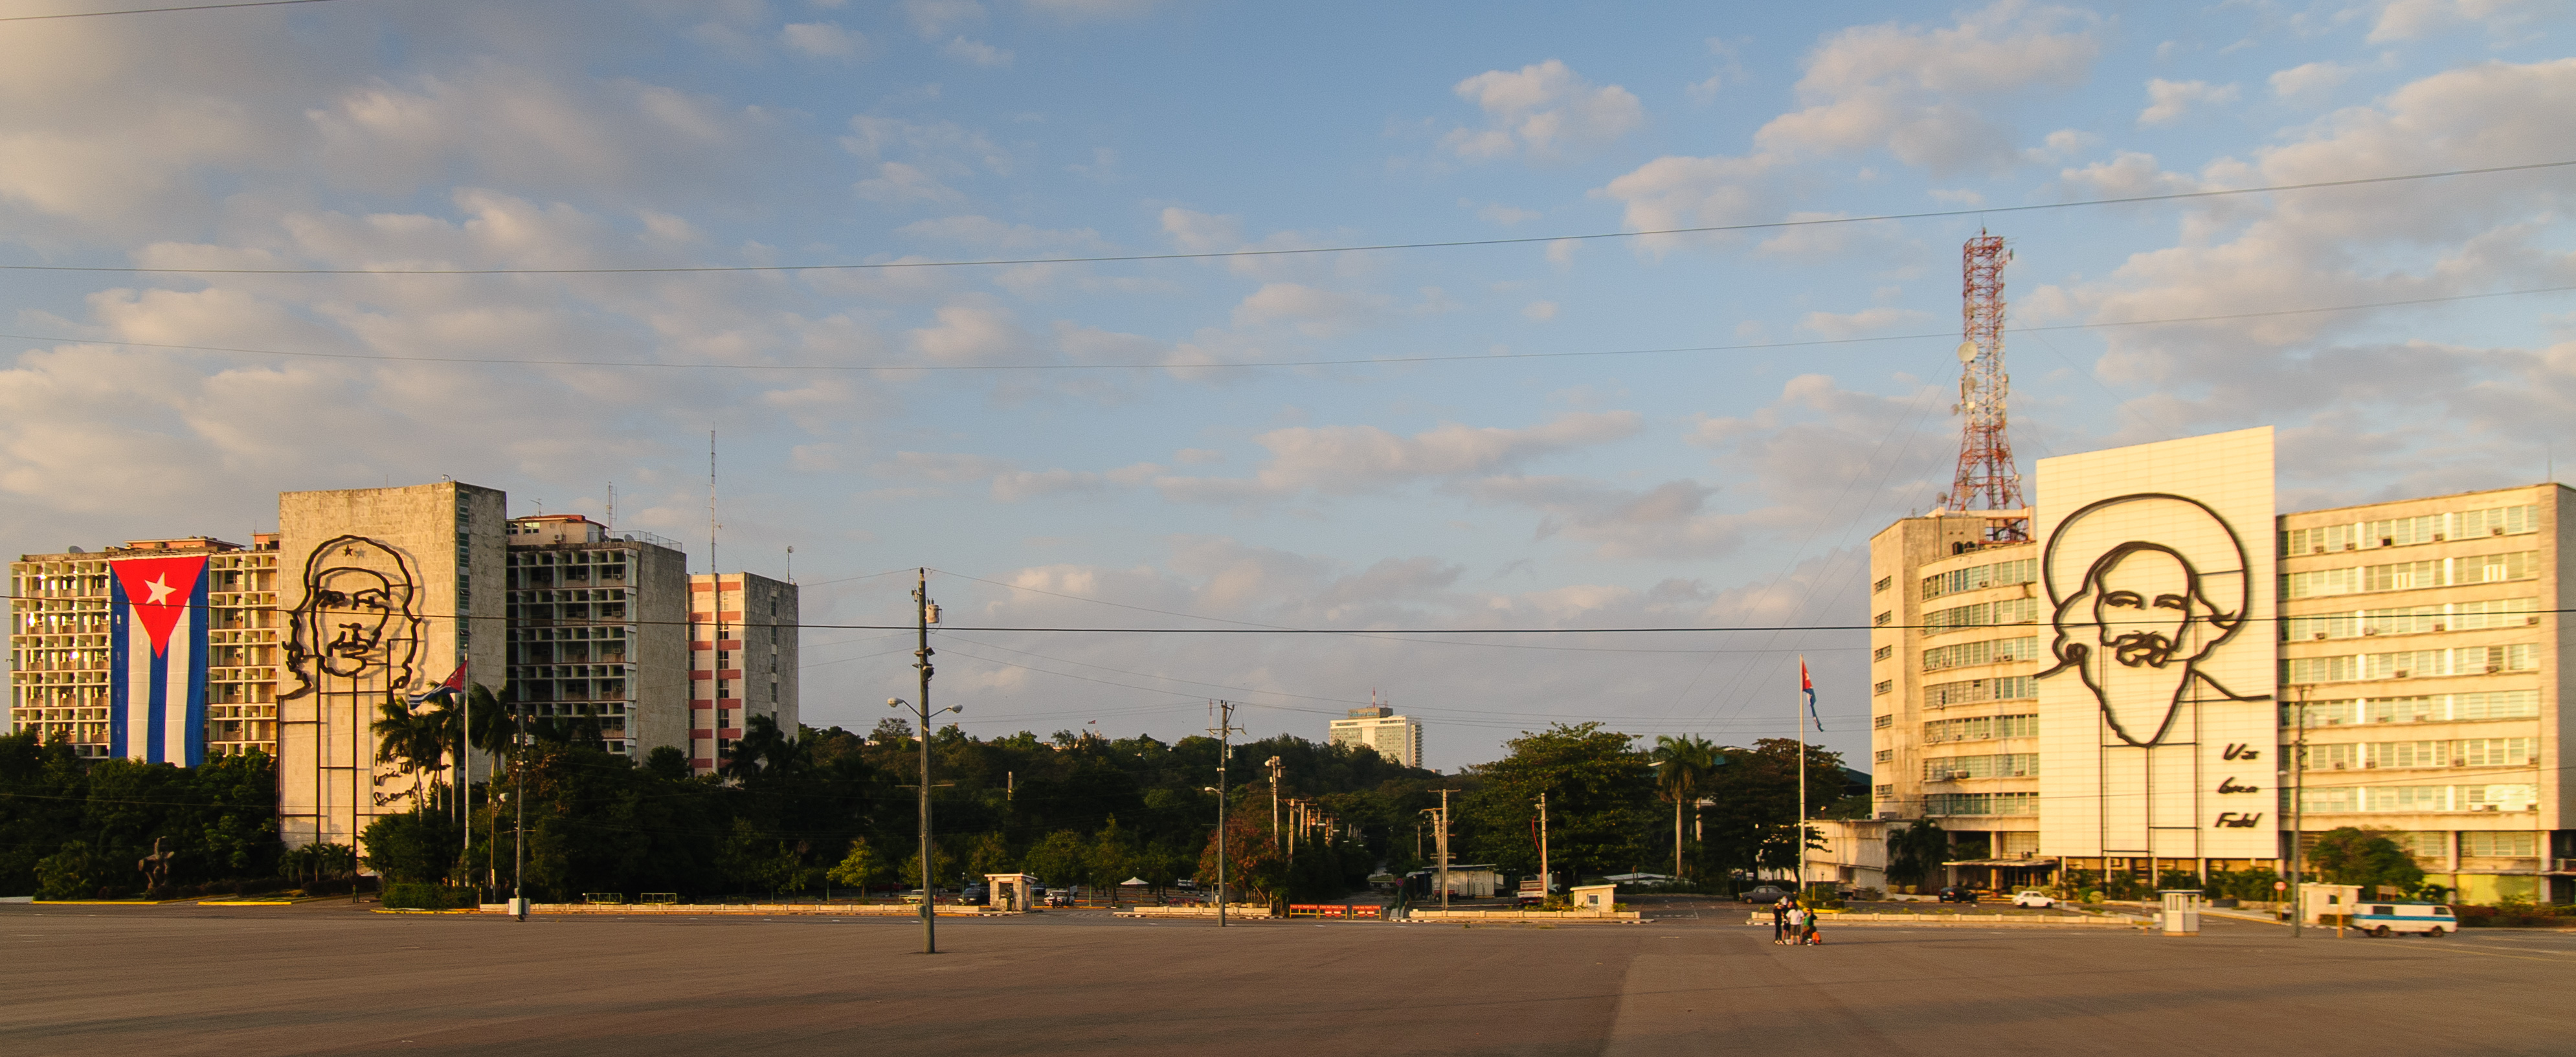
architecture, road, skyline, street, town, city, cityscape, downtown, suburb, evening, plaza, landmark, facade, tower block, cuba, town square, d300, lahabana, neighbourhood, urban area, residential area, human settlement